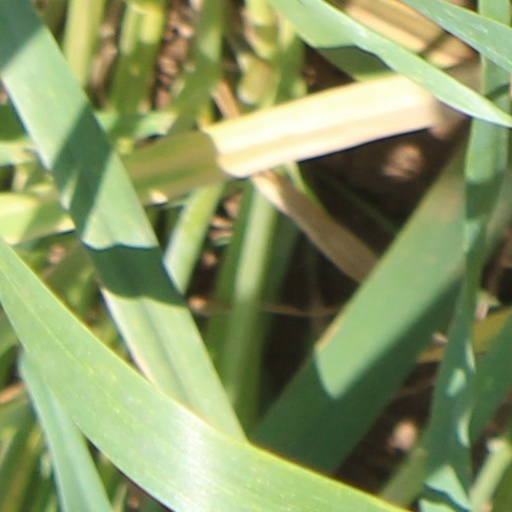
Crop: wheat